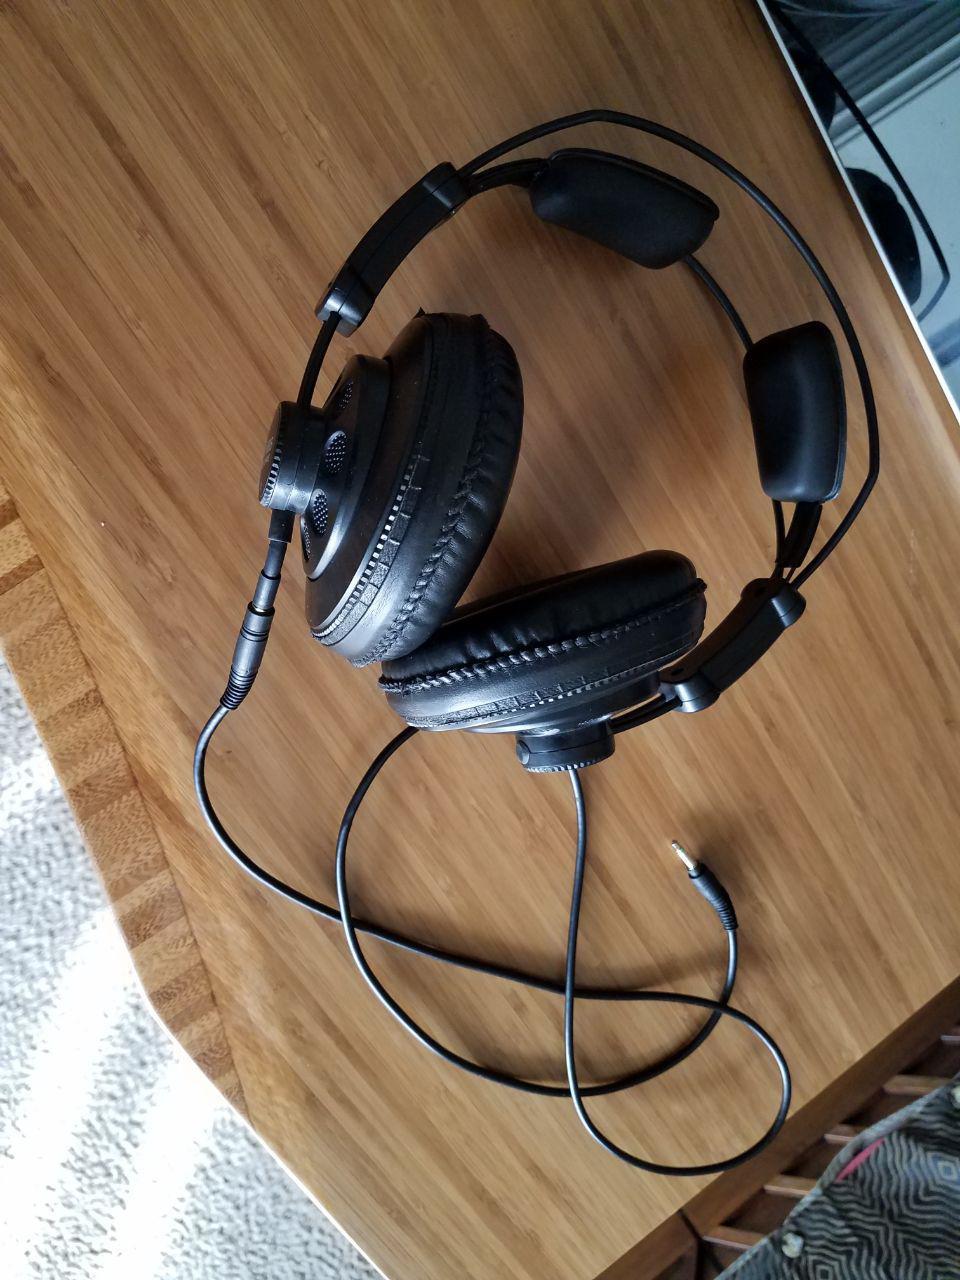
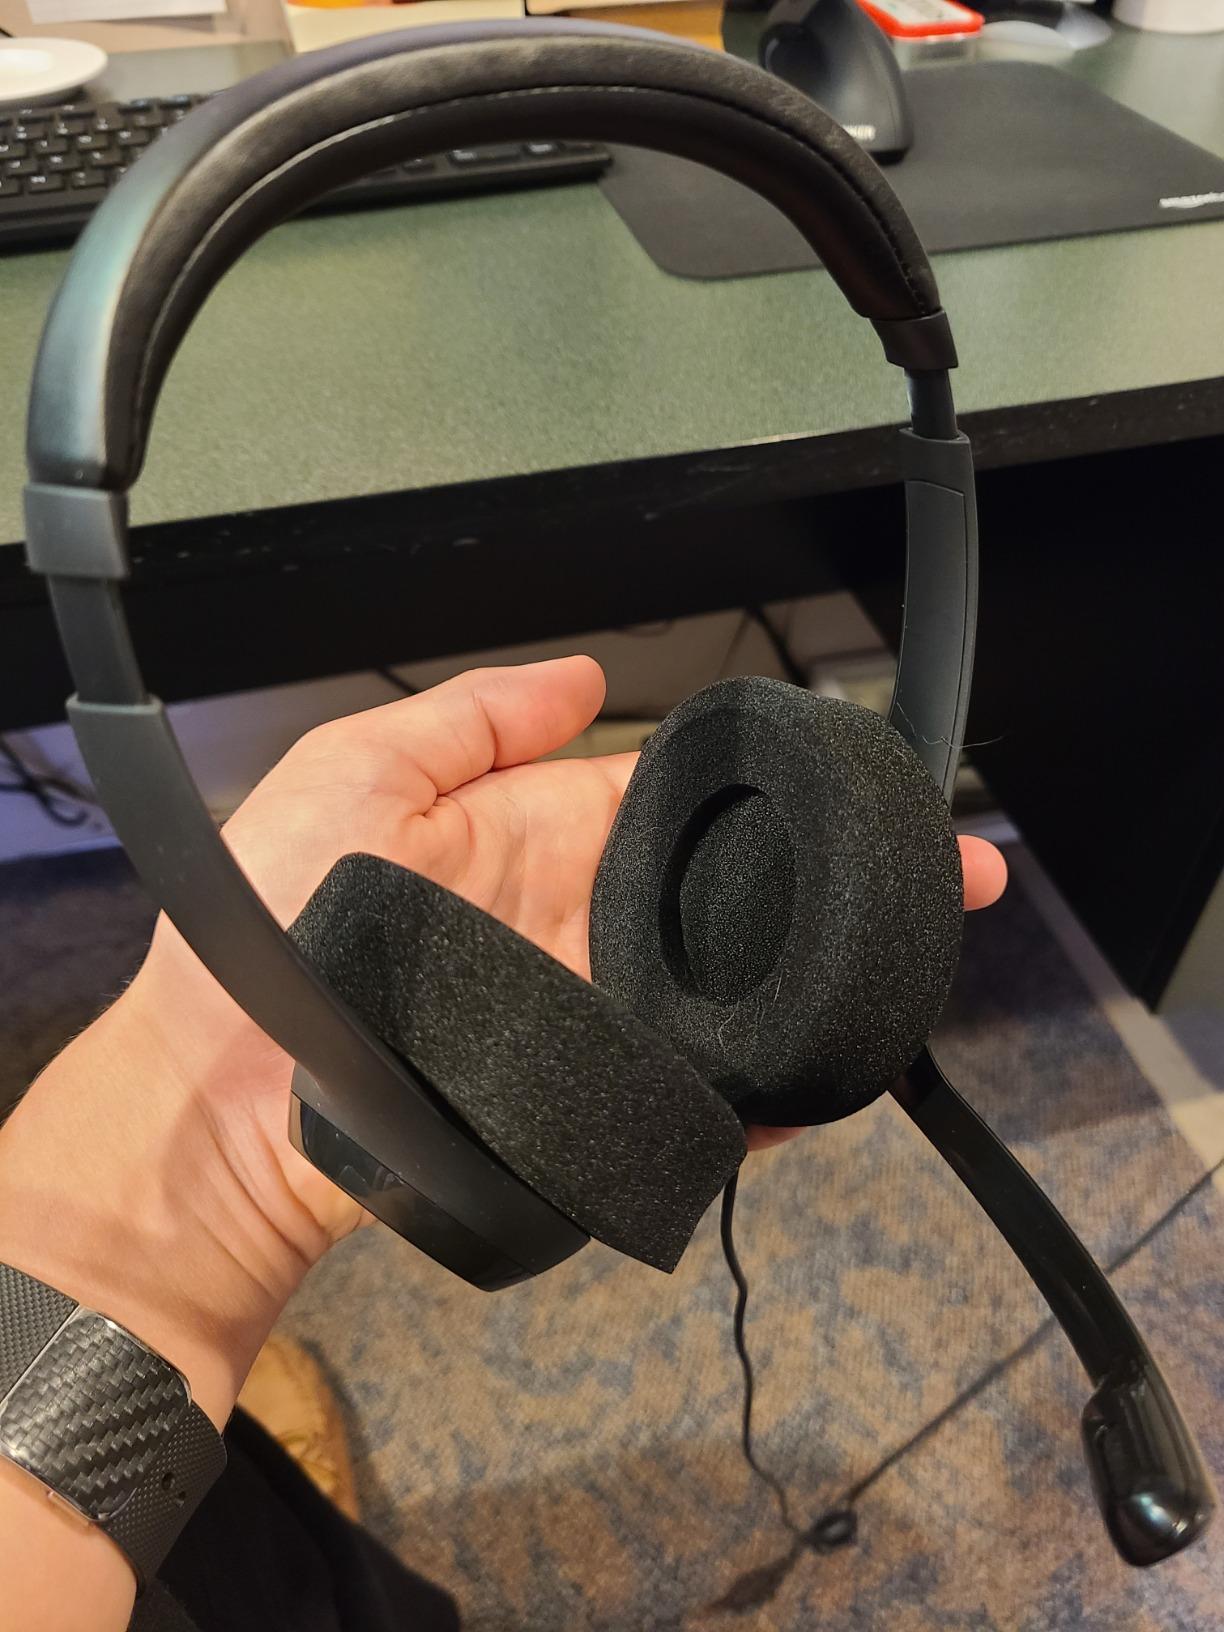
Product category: headphones
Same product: no